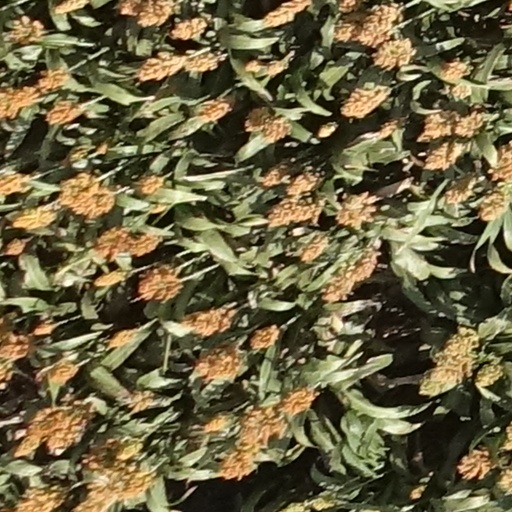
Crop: sorghum